Winfield Scott Chaplin

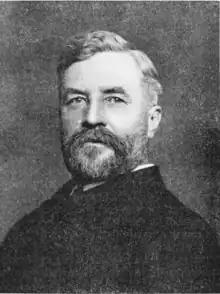
Winfield Scott Chaplin between 1903 and 1904

Winfield Scott Chaplin (August 22, 1847 – March 12, 1918) was the chancellor of Washington University in St. Louis from 1891 until 1907.